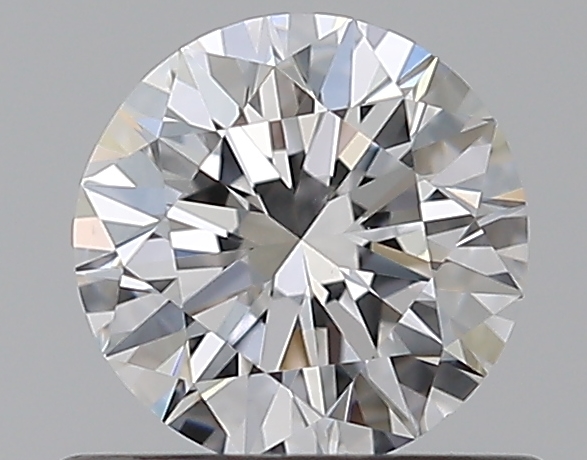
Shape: round
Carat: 0.5
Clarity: VS2
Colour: D
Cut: EX
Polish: EX
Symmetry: EX
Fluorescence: N
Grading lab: GIA
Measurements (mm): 5.07 x 5.1 x 3.15